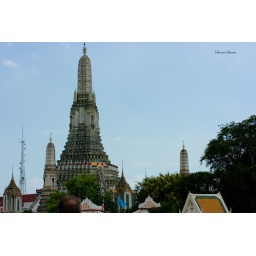
Wat means temple in Thai. Shot this beautiful temple from the river cruise boat when we travelled from Ayuttahaya to Bangkok